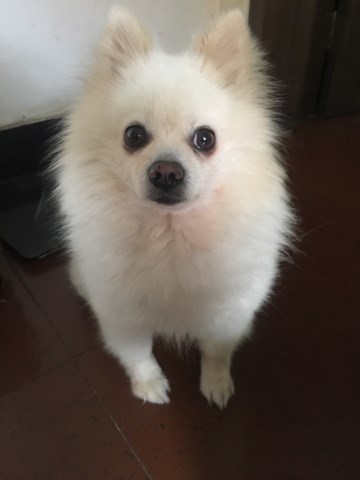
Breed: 1936-n000005-Pomeranian